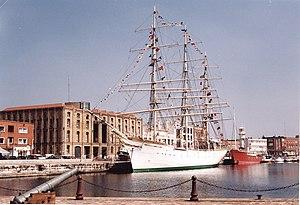
Le trois-mâts carré Duchesse Anne, ex-Grossherzogin Elisabeth avec le grand pavois (Musée portuaire de Dunkerque, Nord, France).
Le Duchesse Anne, ex-Grossherzogin Elisabeth est le plus grand voilier, et le dernier trois-mâts carré, conservé en France. Construit en 1901 par le chantier Johann C. Tecklenborg de Bremerhaven-Geestemünde selon les plans de Georg W. Claussen, il est considéré comme un chef-d’œuvre d’architecture navale, en raison notamment de la forme profilée de sa coque en acier et de l'équilibre général du navire, qui ménagent un espace habitable d'une grande capacité, tout en innovant en matière de sécurité.